Sophist

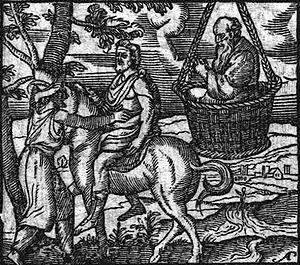
Socrates was lampooned by Aristophanes in "The Clouds" as a pedantic wordsmith who lived in a basket. Later philosophers such as Plato and Xenophon sought to distinguish Socrates' ethical teachings from this comic portrayal of a sophist.

Many sophists taught their skills for a price. Due to the importance of such skills in the litigious social life of Athens, practitioners often commanded very high fees. The sophists' practice of questioning the existence and roles of traditional deities and investigating into the nature of the heavens and the earth prompted a popular reaction against them. As there was a popular view of Socrates as a sophist, he was among the targets (which prompted a vigorous condemnation from his followers, including Plato and Xenophon). For example, in the comic play "The Clouds", Aristophanes criticizes the sophists as hairsplitting wordsmiths, and makes Socrates their representative. Such criticism, coupled with the wealth garnered by many sophist practitioners, eventually led to popular resentment against sophists and the ideas and writings associated with sophism.